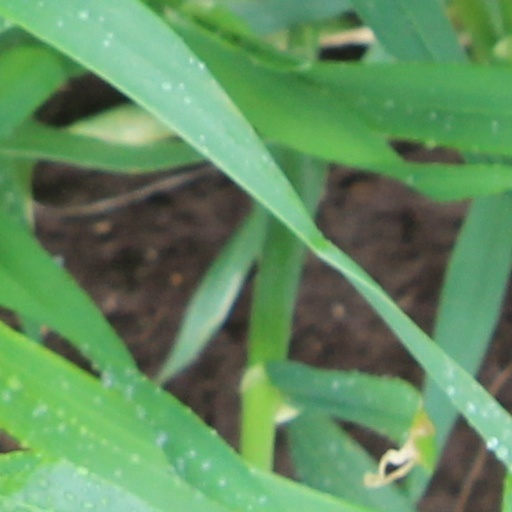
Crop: wheat